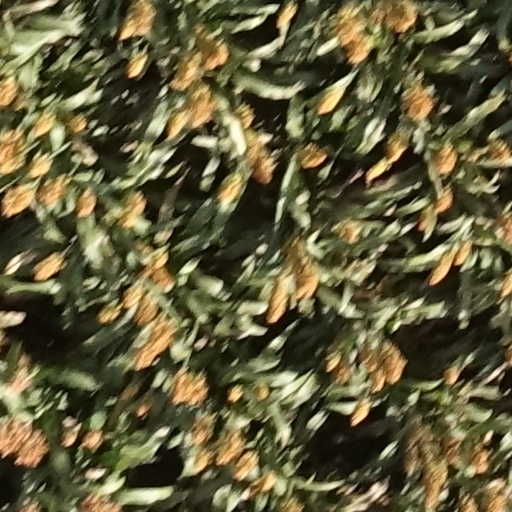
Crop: sorghum